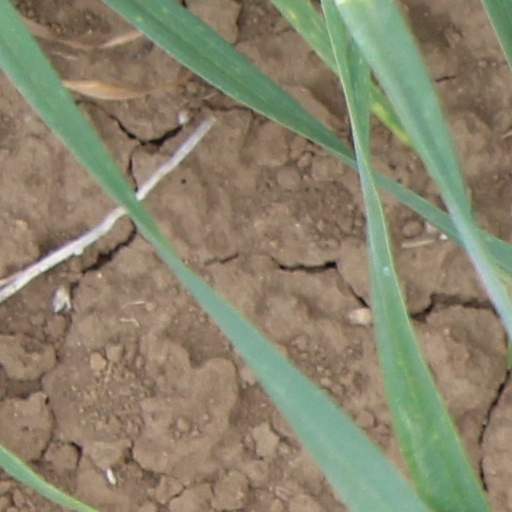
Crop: wheat